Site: brandenburg
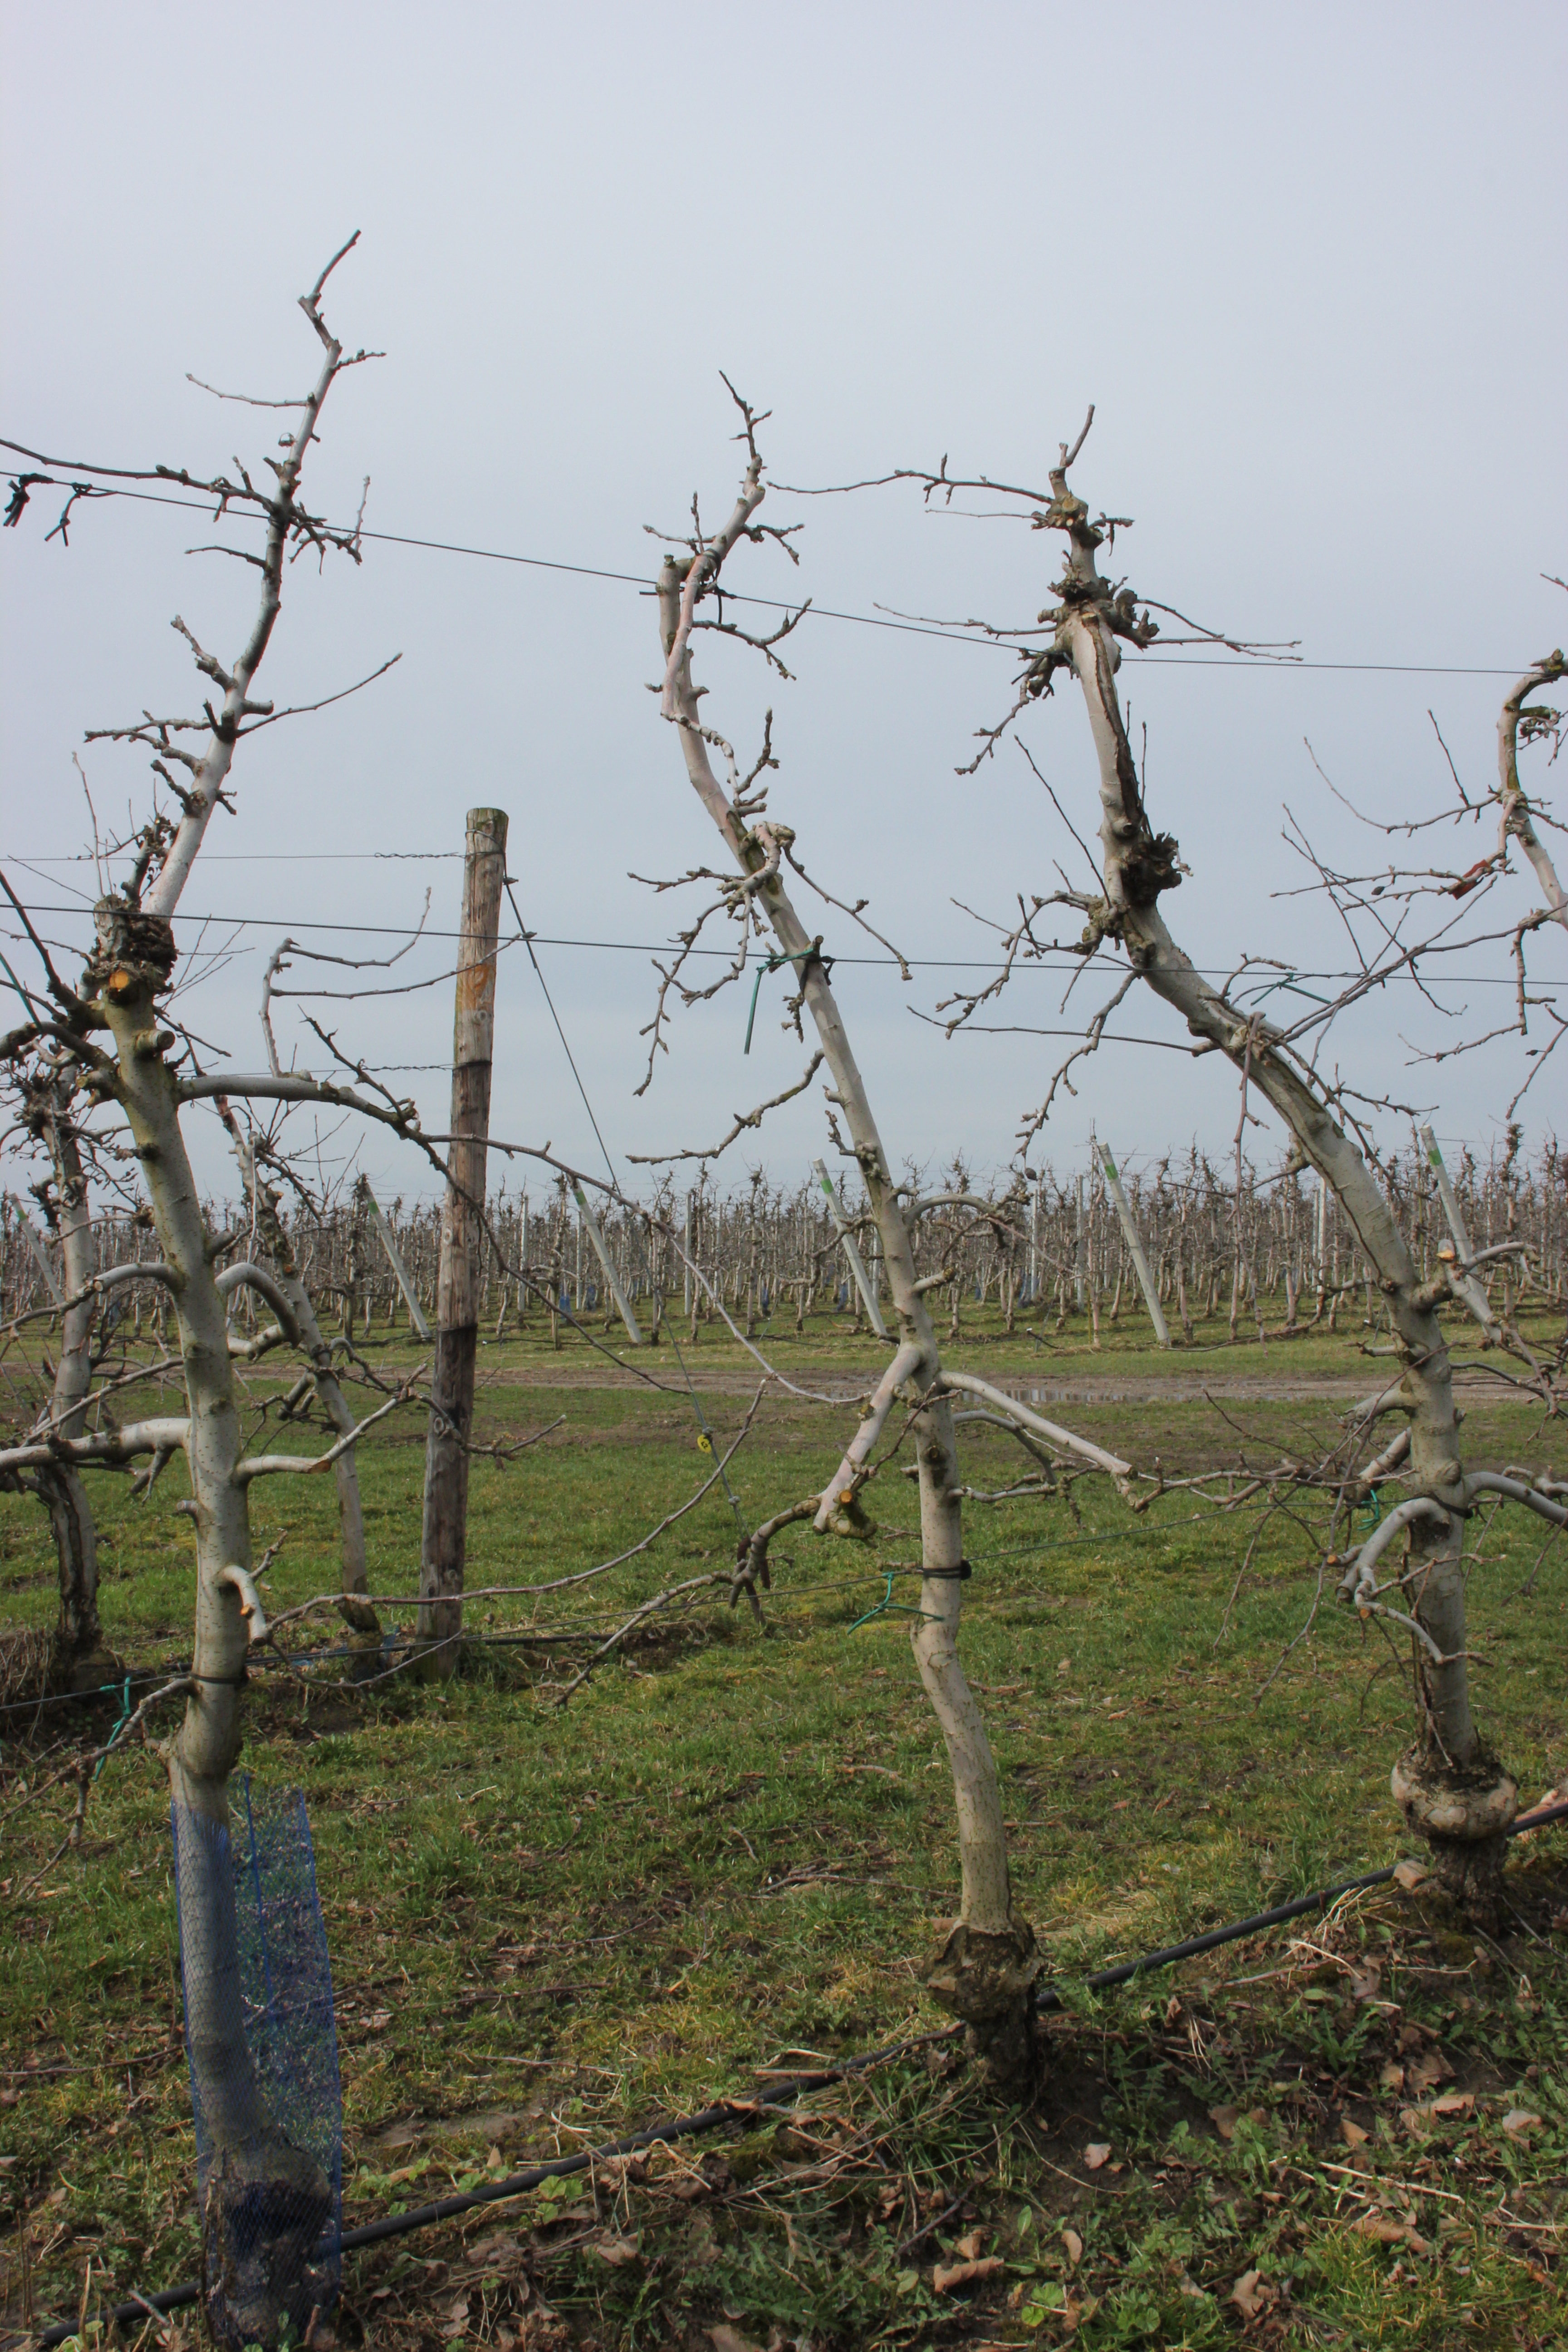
Growth stage (BBCH 01): Bud development